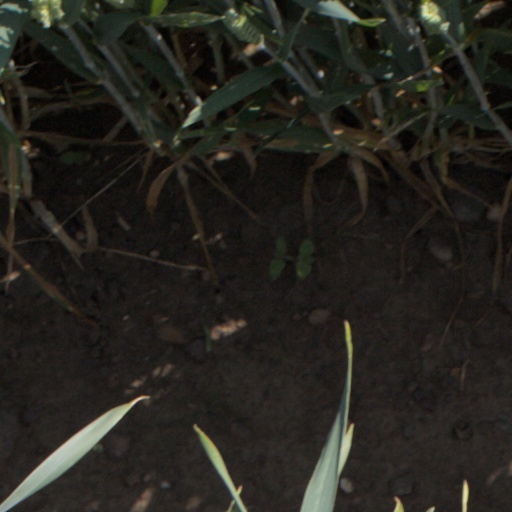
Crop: wheat